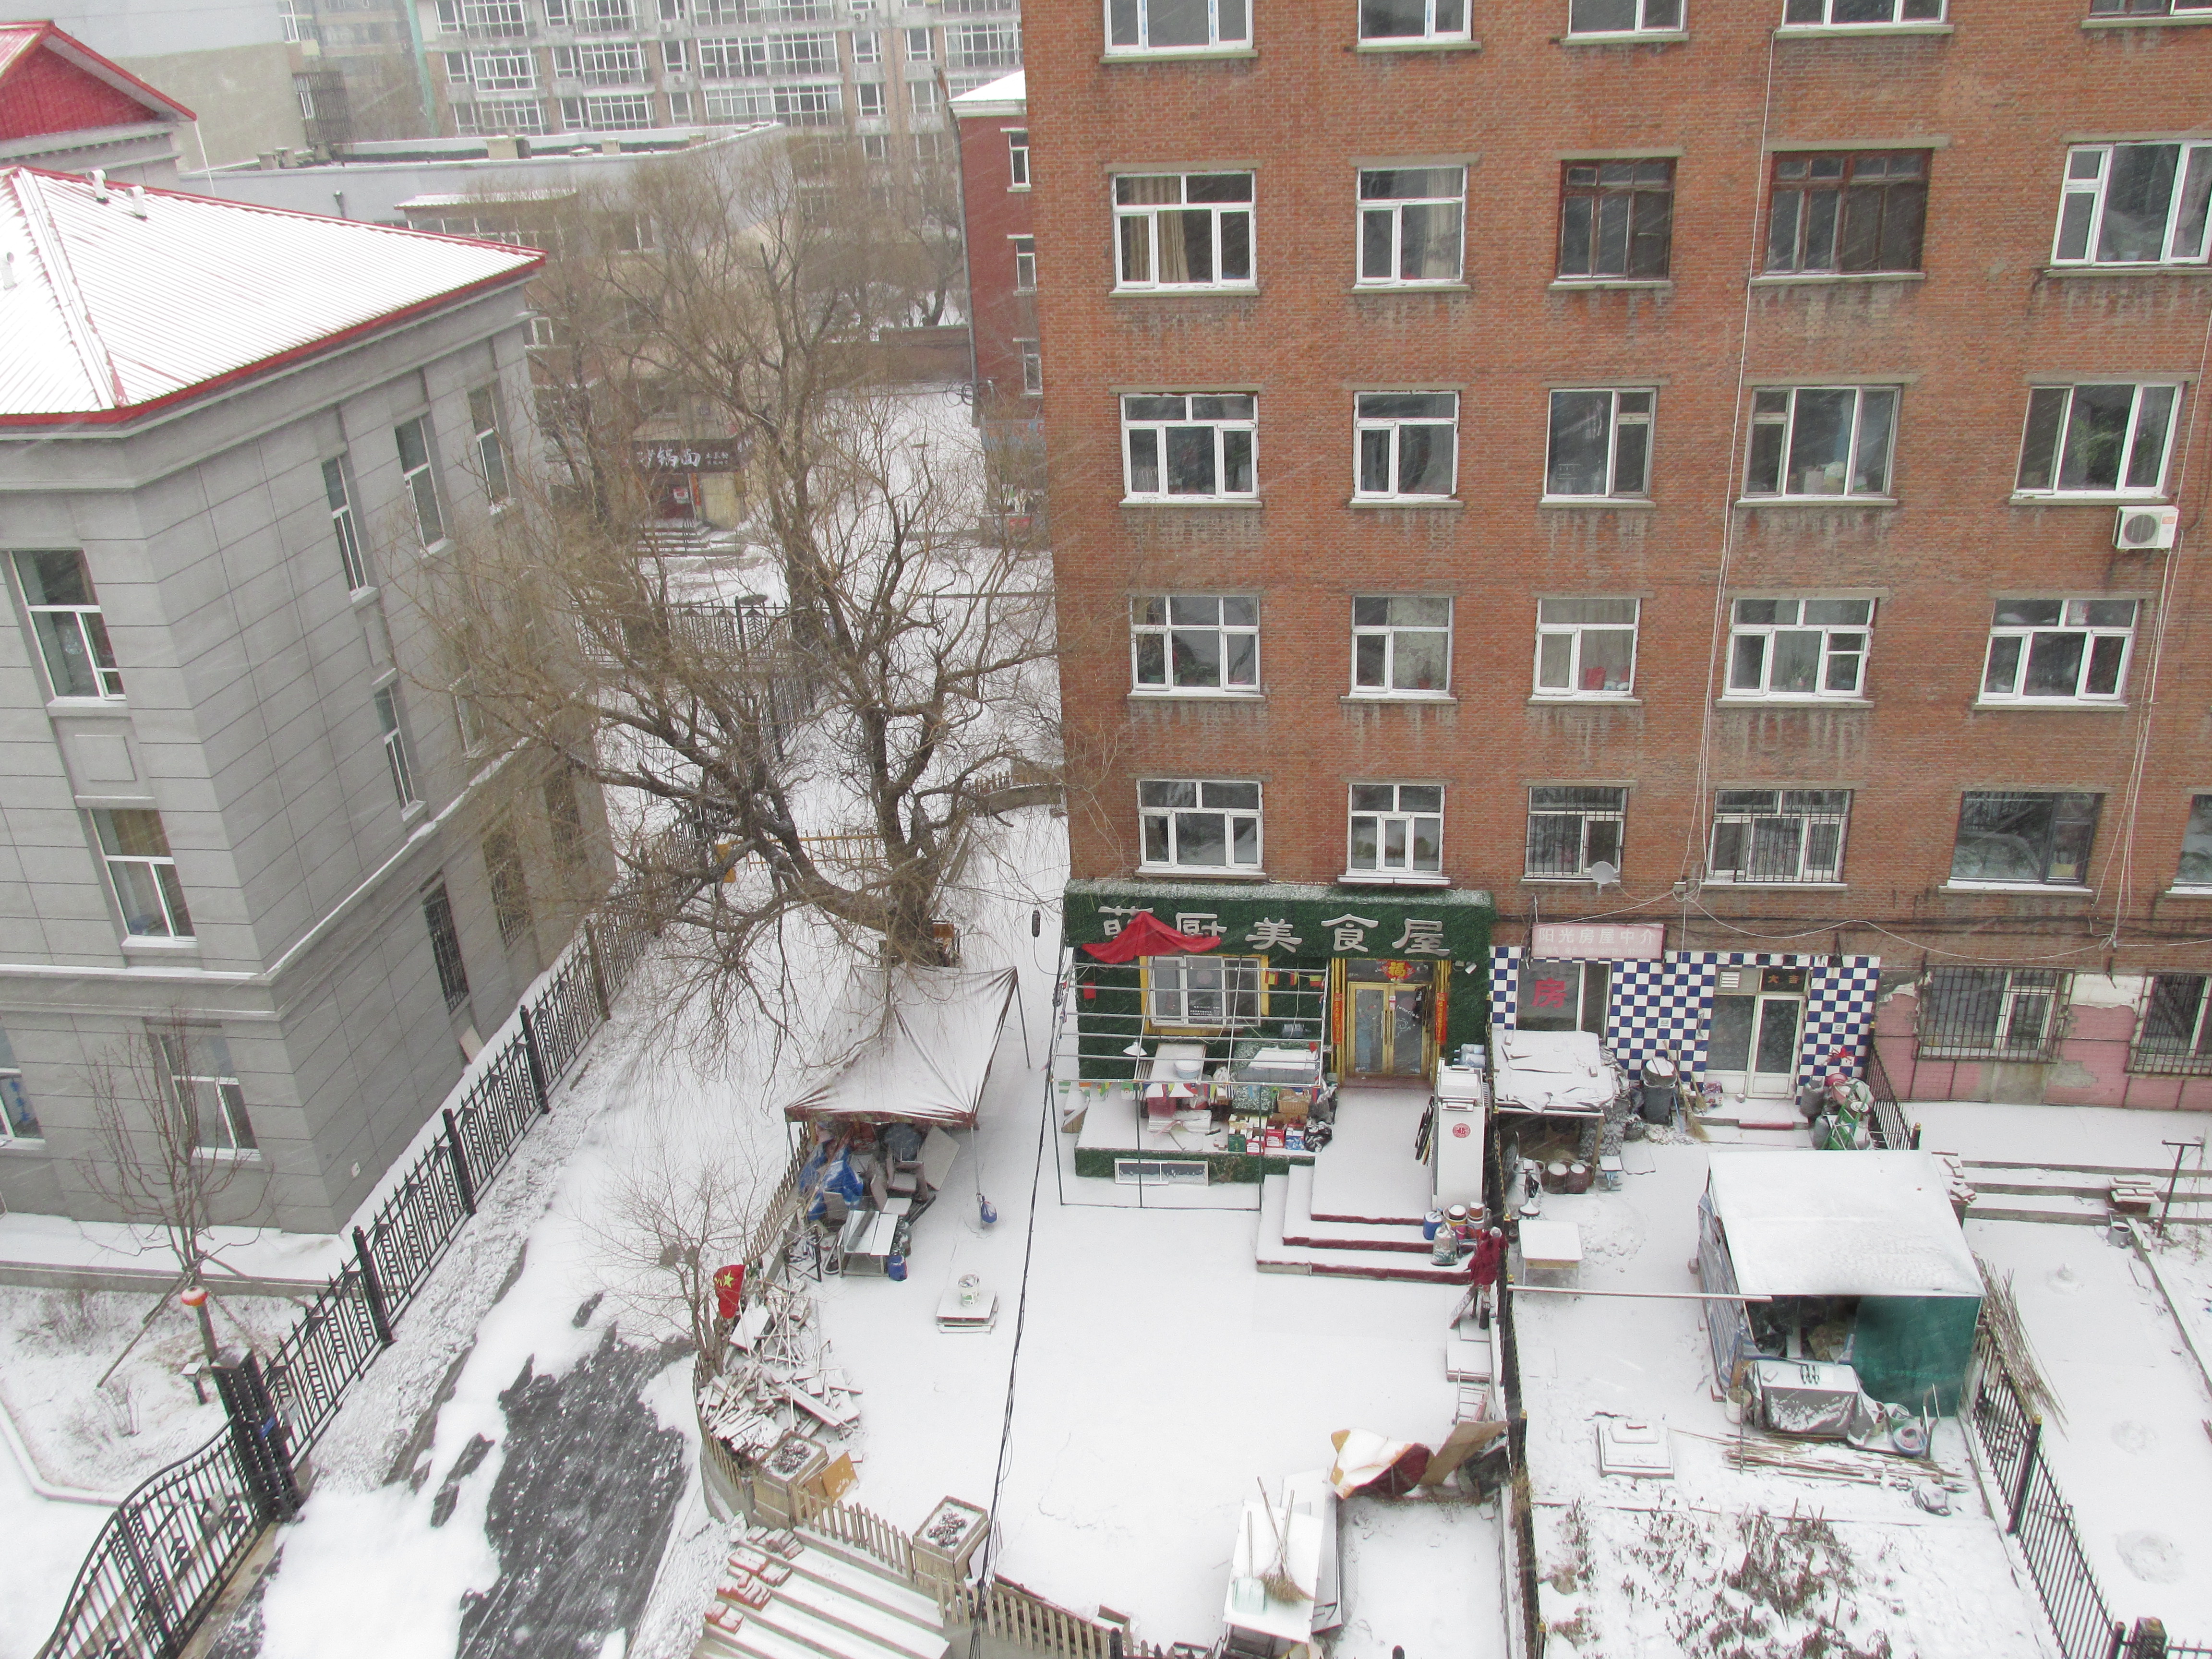
natural, snow, winter, neighbourhood, urban area, roof, building, town, human settlement, city, urban design, architecture, mixed use, apartment, residential area, metropolitan area, window, real estate, tree, winter storm, facade, house, blizzard, condominium, thoroughfare, street, freezing, suburb, downtown